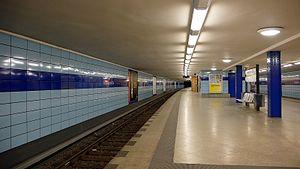
Frankfurter Tor est une station du métro de Berlin à Berlin-Friedrichshain desservi par la ligne 5. Elle se trouve sous la place éponyme au croisement de la Frankfurter Allee à l'est, de la Karl-Marx-Allee à l'ouest, de la Warschauer Straße au sud et de la Petersburger Straße au nord.